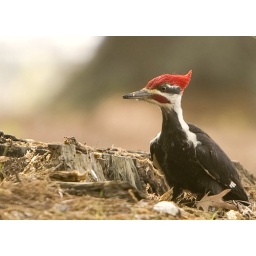
This male was enjoying a feast of ants in this tree stump.